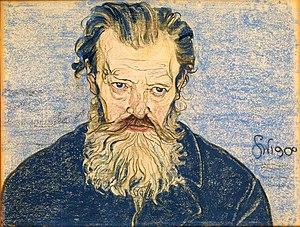
Cet article présente la liste de sculpteurs polonais.